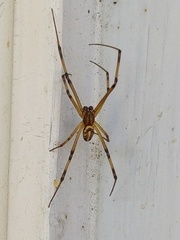
Species: Lactrodectus_hesperus